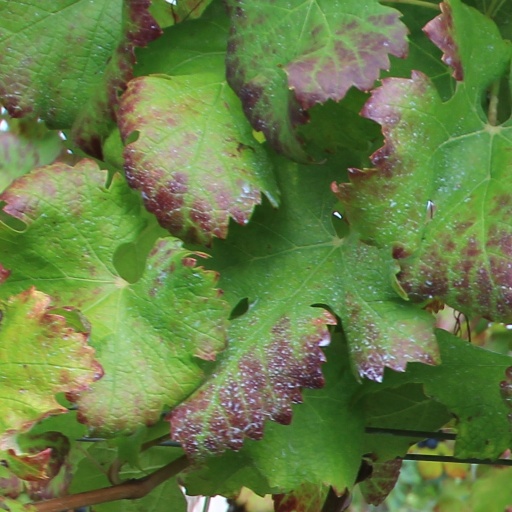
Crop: grape